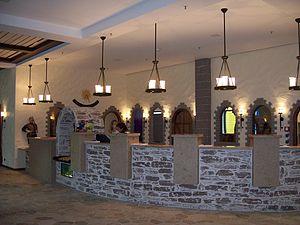
Heide Park Resort est un parc d'attractions situé à Soltau, en Basse-Saxe, en Allemagne. D'une superficie totale de plus de 850 000 m², c'est le plus grand parc d'attractions du pays. Il appartient au groupe Merlin Entertainments.